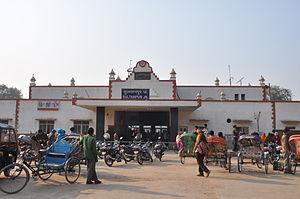
Sultanpur est une ville indienne située dans le district de Sultanpur dans l’État de l'Uttar Pradesh. En 2011, sa population était de 116 211 habitants.